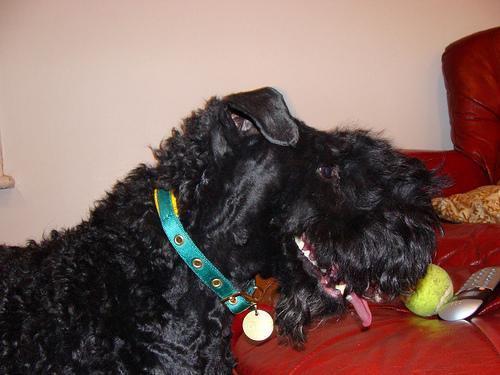
Kerry_blue_terrier